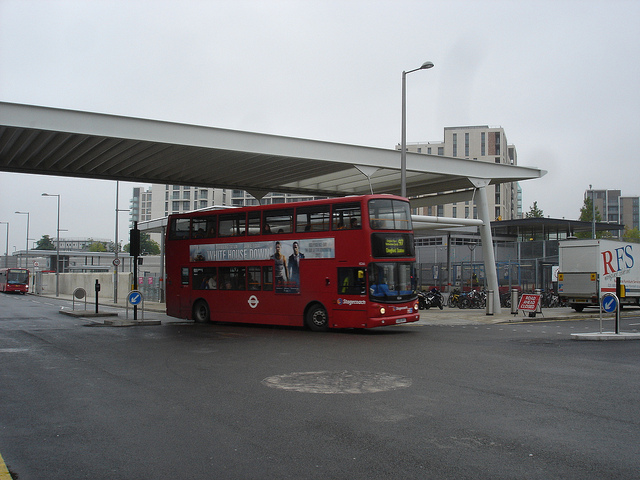
A red double decker bus driving under a bridge down a street.

A red double deck bus under a awning.

The red double-decker bus passed under the overhang with no trouble.

A red double decker bus drives near a bus stop

A large red bus on a city street.